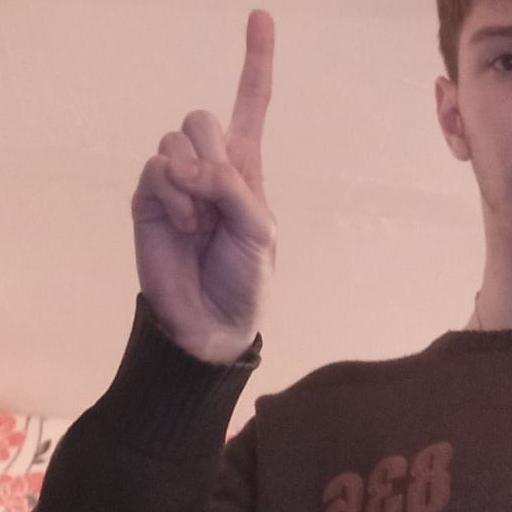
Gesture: one